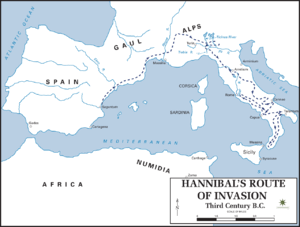
Veurey-Voroize est une commune française située dans le département de l'Isère, en région Auvergne-Rhône-Alpes, correspondant à l'ancienne province du Dauphiné. Veurey-Voroize est également une des 49 communes adhérentes de la métropole Grenoble-Alpes Métropole.